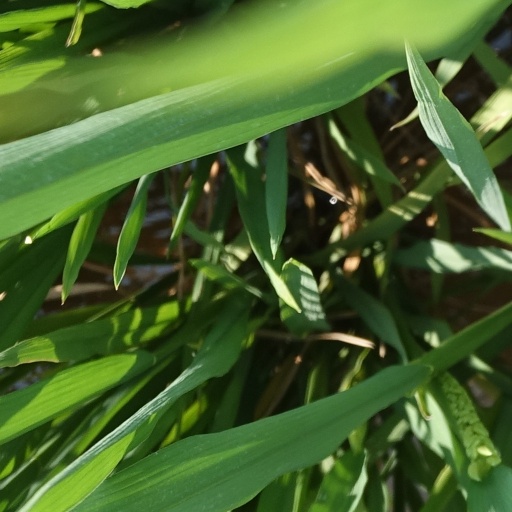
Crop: rice